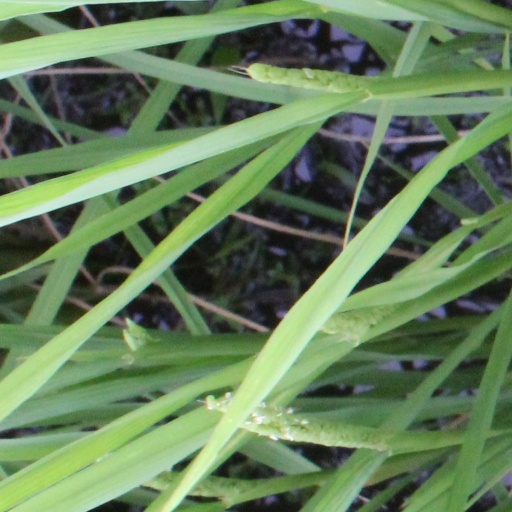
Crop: rice